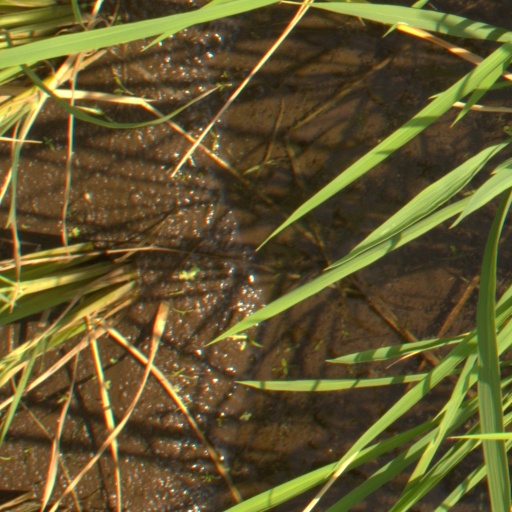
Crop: rice